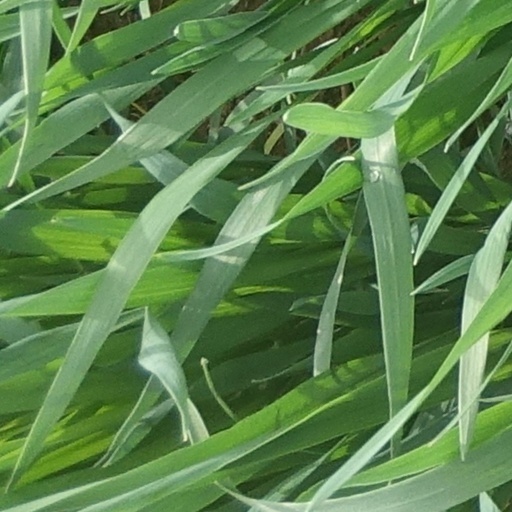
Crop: wheat